Kendrick Nunn

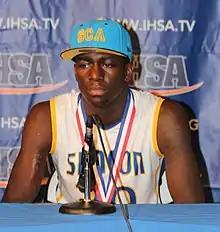
Nunn after winning the 2013 IHSA championship

Nunn attended Simeon Career Academy in Chicago. As a freshman, he received his first basketball scholarship offer from Rick Majerus, then the head coach at Saint Louis University. Nunn listed among the schools he was considering Illinois, Marquette, Memphis, Ohio State, Oklahoma State, Texas A&M, and UCLA.